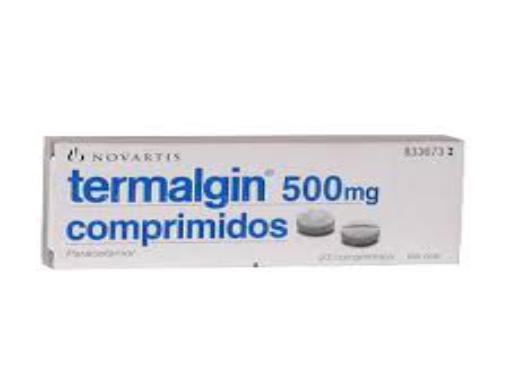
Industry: Medical